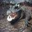
Label: crocodile